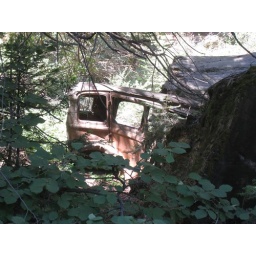
Old vehicle crushed by pine tree